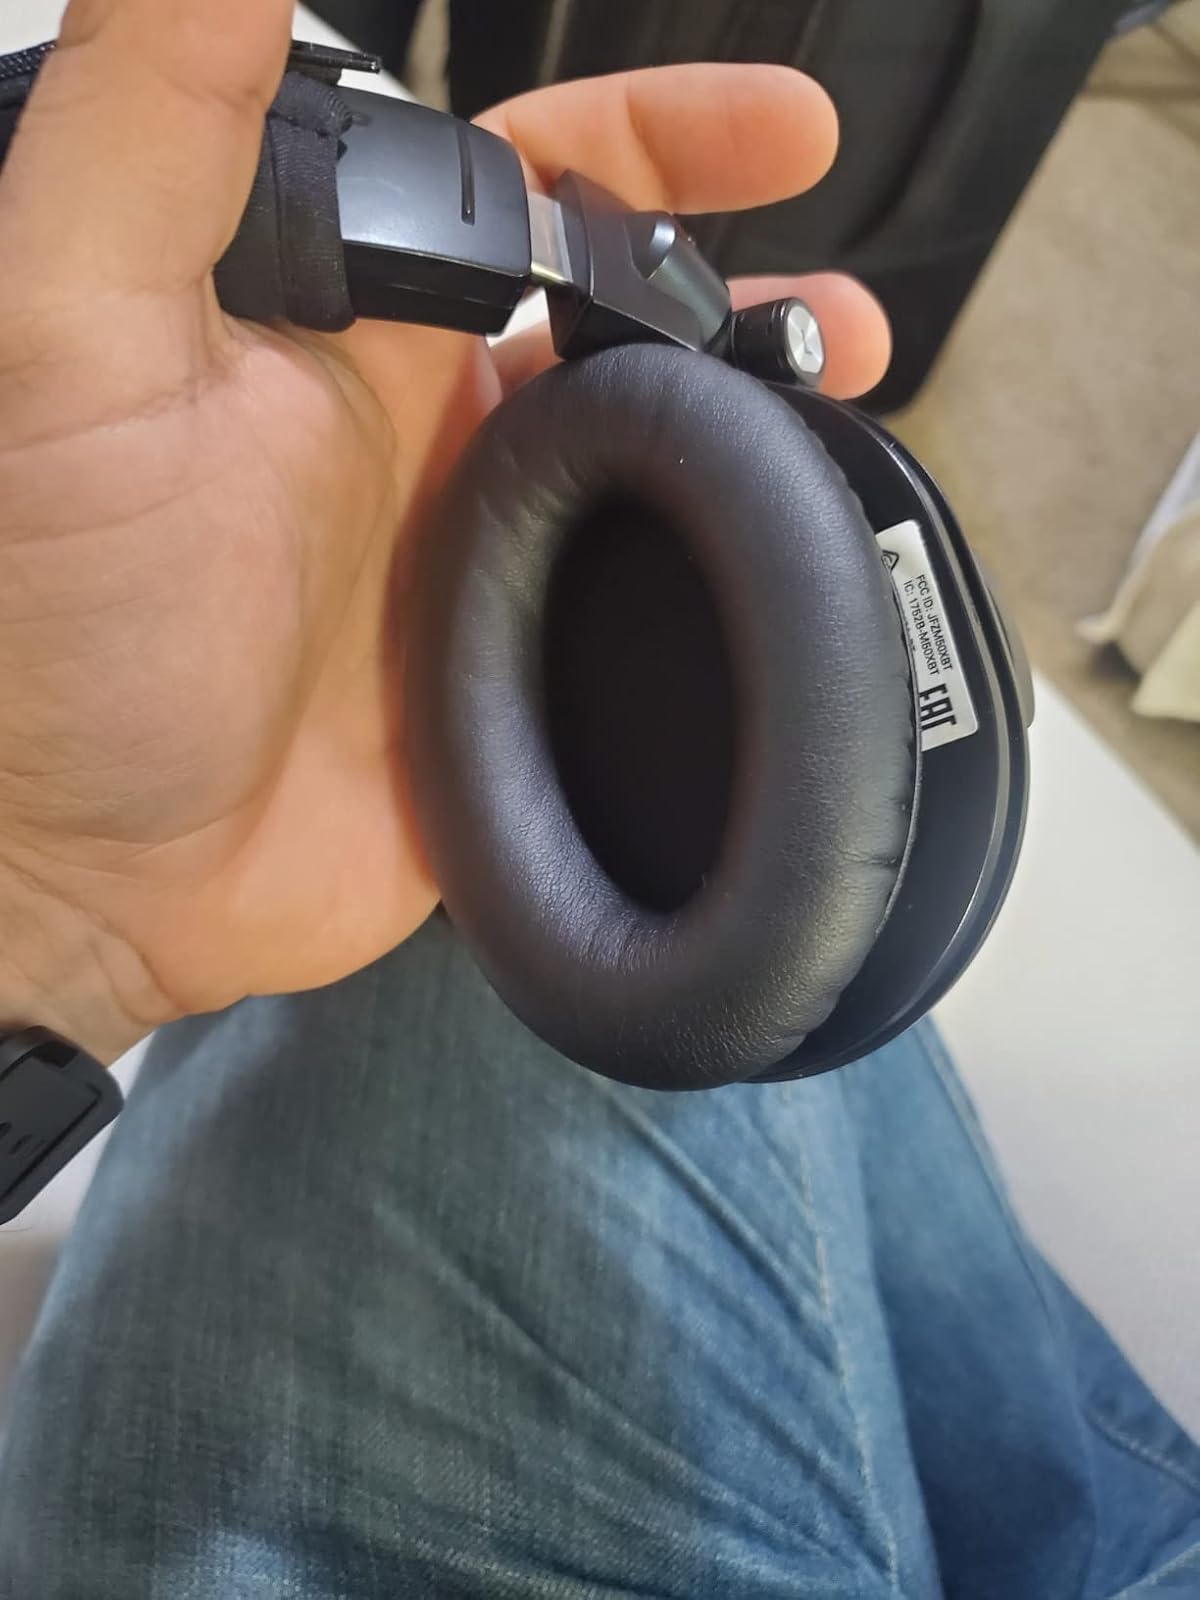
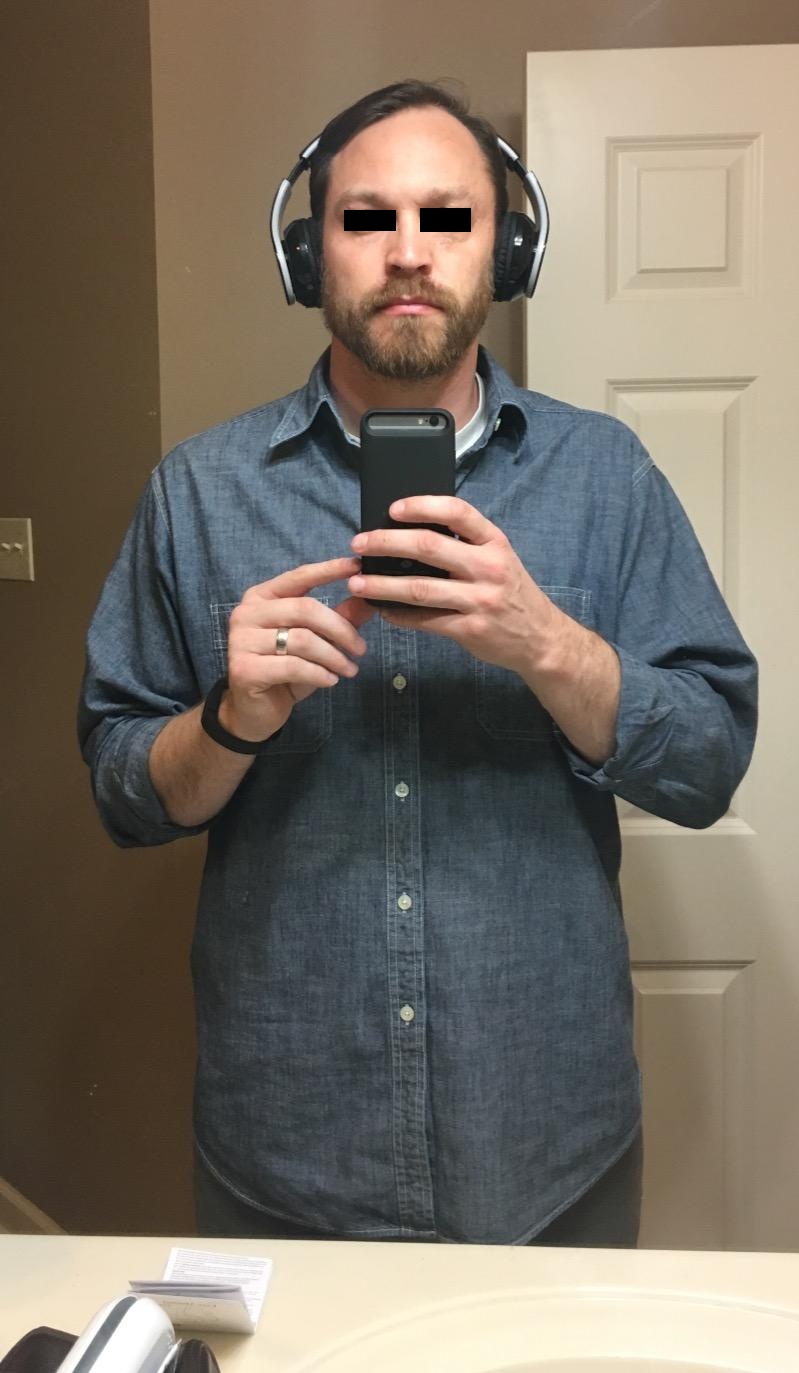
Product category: headphones
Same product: no